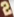
Number: 2